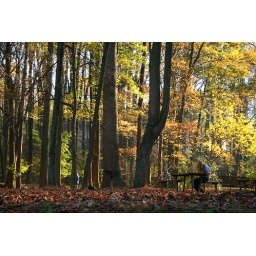
A girl in the forest